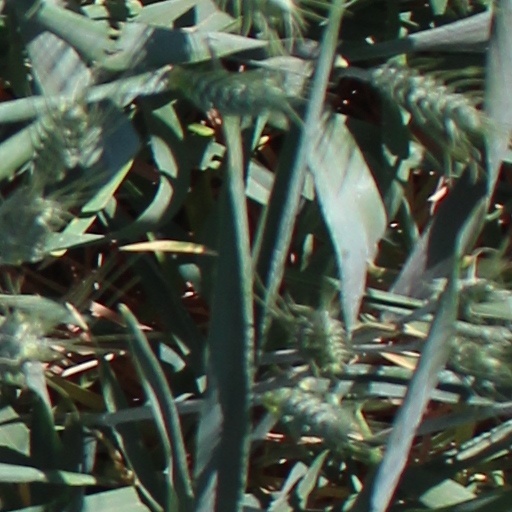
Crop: wheat